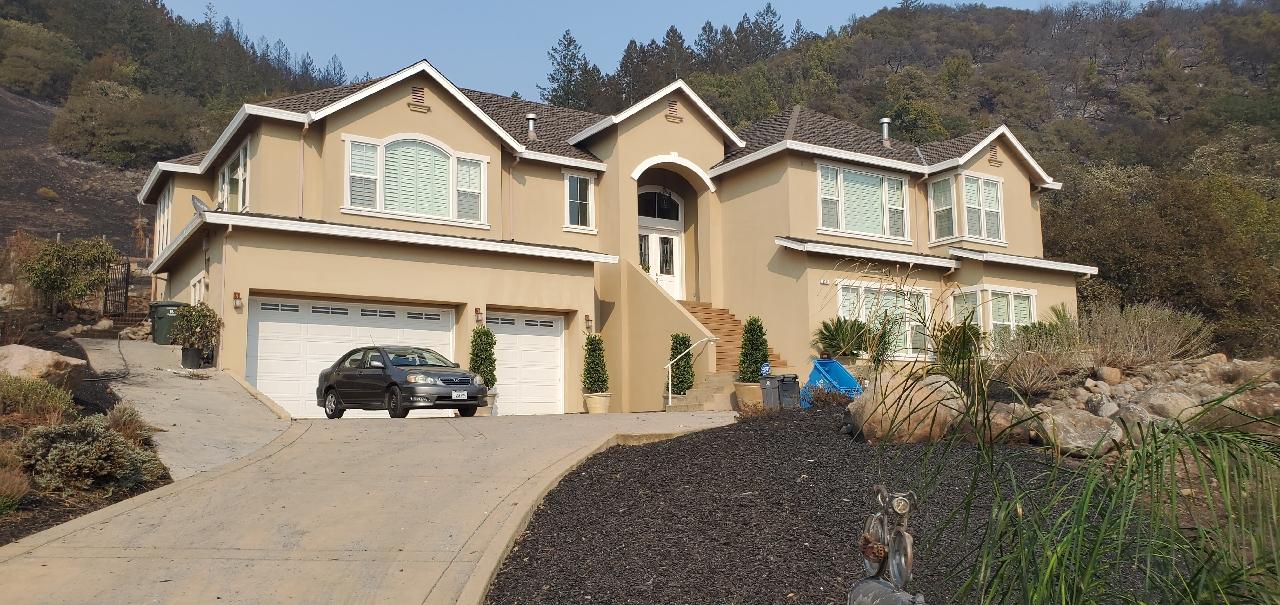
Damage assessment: affected